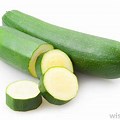
Label: zucchini